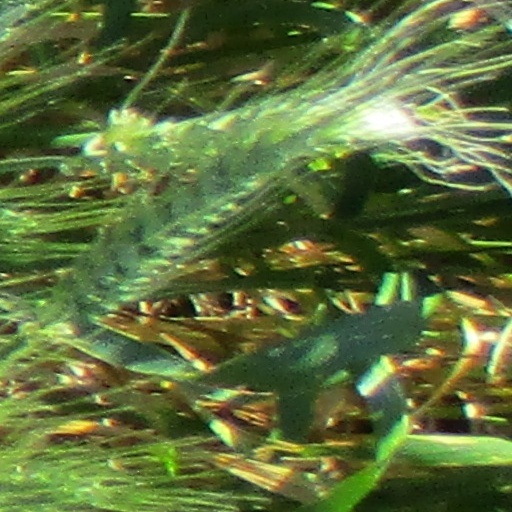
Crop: wheat